Granny O'Grimm's Sleeping Beauty

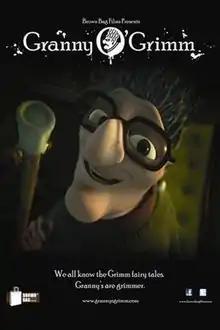

Granny O'Grimm's Sleeping Beauty is a six-minute-long animated socially satirical black comedy short film written by Kathleen O'Rourke, directed by Nicky Phelan and produced by Darragh O'Connell of Brown Bag Films in 2008. The plot centers on Granny O'Grimm, a seemingly sweet old lady, who loses the plotline as she tells her own version of "Sleeping Beauty" to her terrified granddaughter. In 2010, the short was nominated for the Academy Award for Best Animated Short Film at the 82nd Academy Awards but lost to "Logorama".